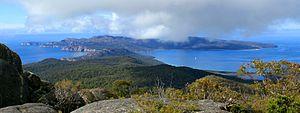
L'île Schouten est une île de 28 km² située en mer de Tasman, à l'est de la Tasmanie, en Australie. Elle se trouve à 1,6 km au sud de la péninsule Freycinet, et fait partie du Parc national Freycinet.